Book of Joel

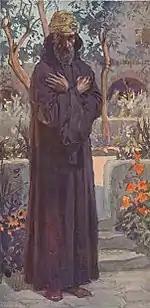
Joel (watercolor circa 1896–1902 by James Tissot)

The Book of Joel's division into chapters and verses differs widely between editions of the Bible; some editions have three chapters, others four. Translations with four chapters include the Jewish Publication Society's version of the Hebrew Bible (1917), the Jerusalem Bible (1966), New American Bible (Revised Edition, 1970), Complete Jewish Bible (1998), and Tree of Life Version (2015).